Judeo-Hamedani–Borujerdi

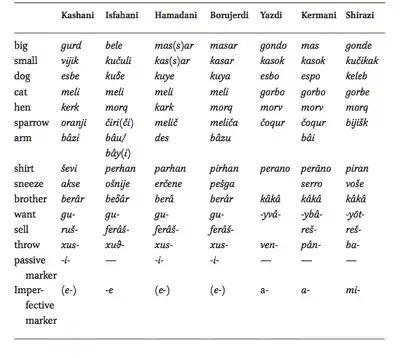
Language comparison taken from The Journal of Jewish Languages

If we look at the chart above, we can see how Judeo-Hamadani is compared to some of the other Judeo-Median Languages. Judeo-Hamadani appears most similar to Kashani in terms of morphosyntax, evidenced by shared passive and imperfect markers. Judeo-Hamadani also shares many lexical items with Judeo-Isfahani, including "throw", "want", "cat", and "dog". This overlap, though notable and suggests similar origins or contact, is not significant enough for these languages to be mutually intelligible. In fact, due to language contact, dialectal shift, and diaspora, none of the Judeo-Median languages are mutually intelligible. According to Habib Borjian, "Tentative studies reveal that Tuyserkani agrees with Hamadani in all major grammatical points and lexical items (Stilo 2003), and that the dialects of Borujerd and Nehavand15 are close (Yarshater 1989)".